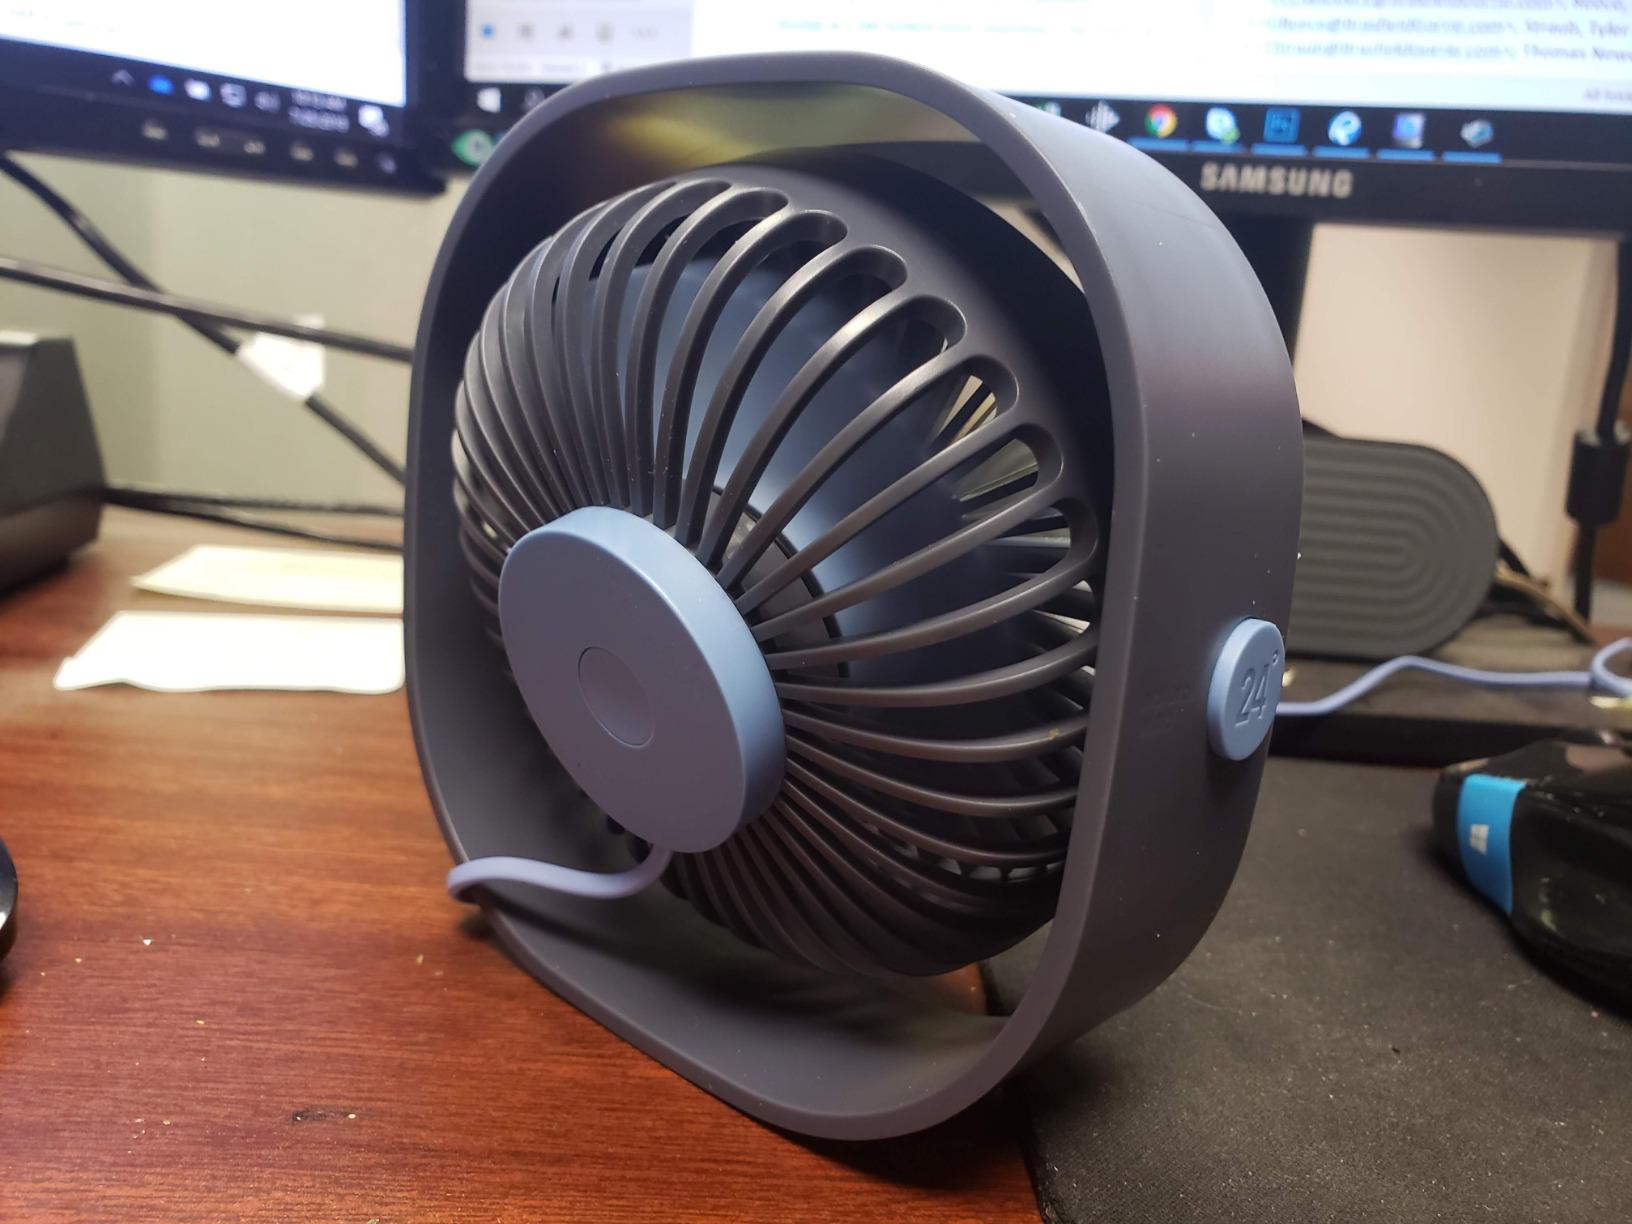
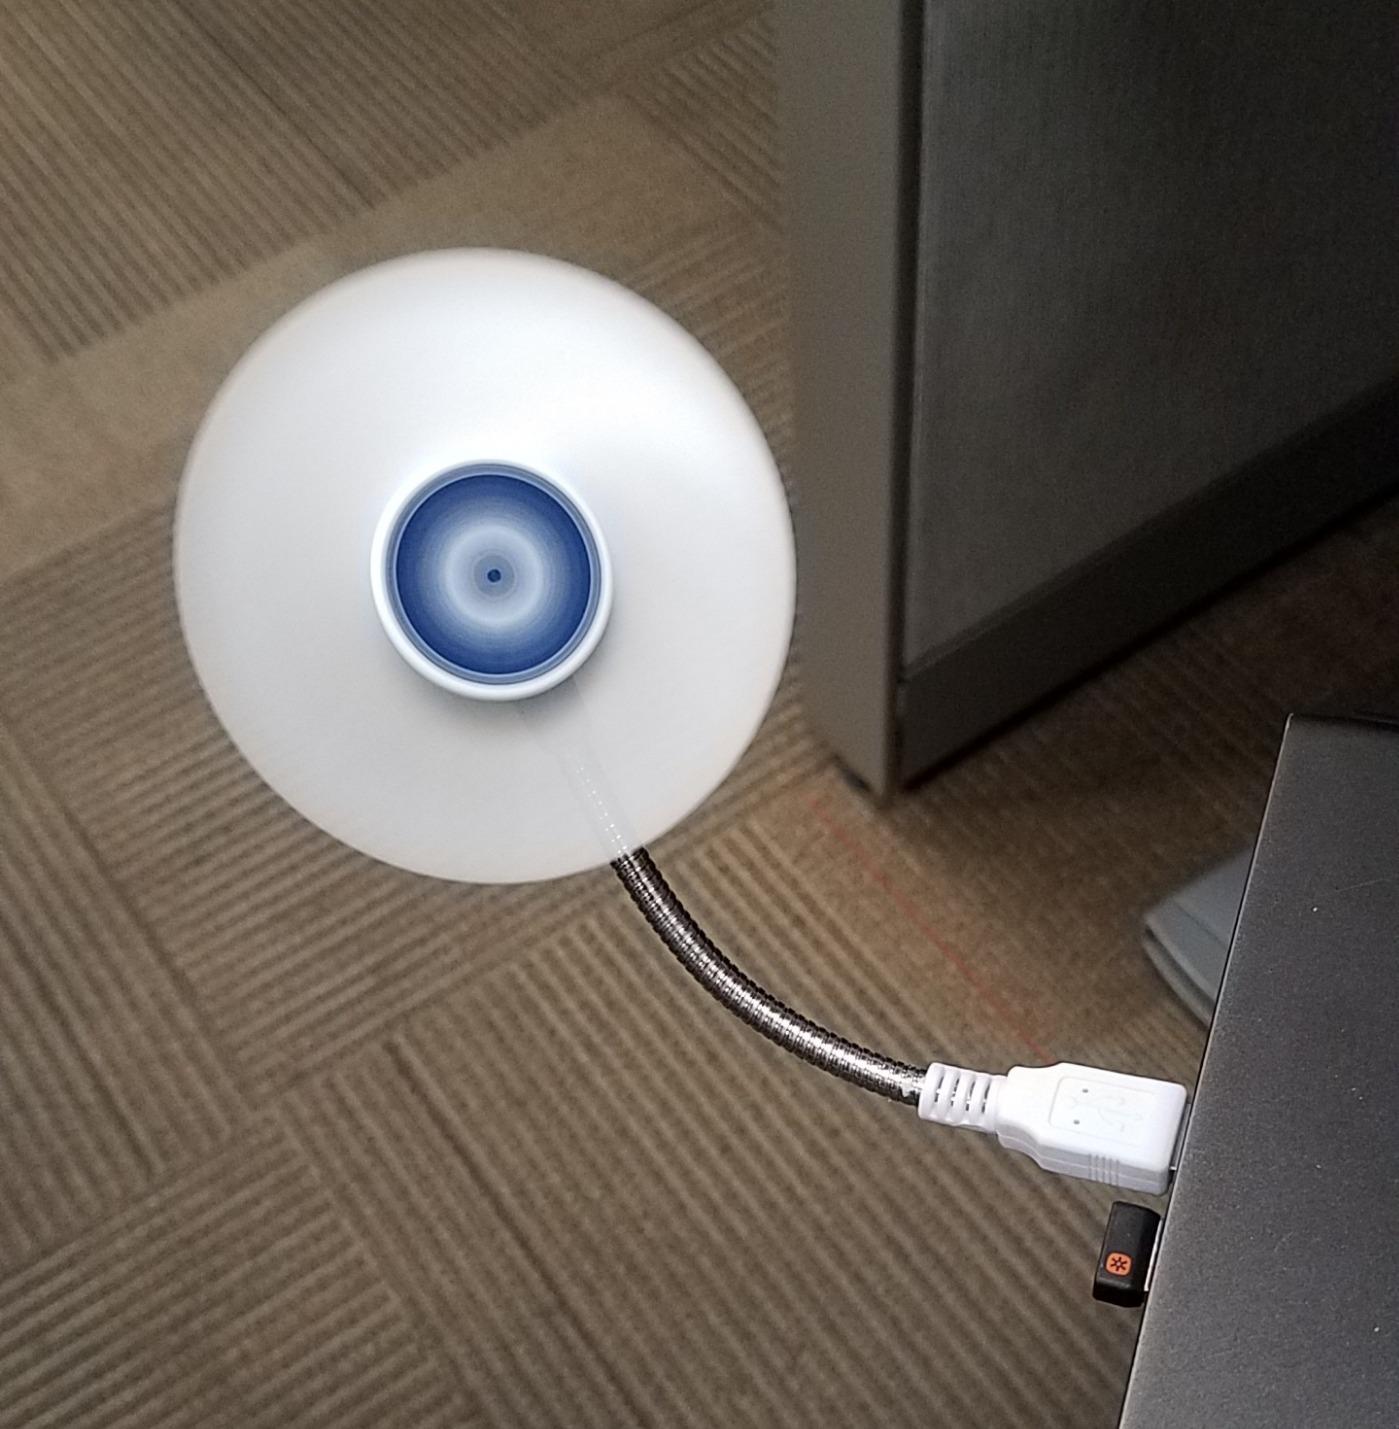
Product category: fan
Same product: no